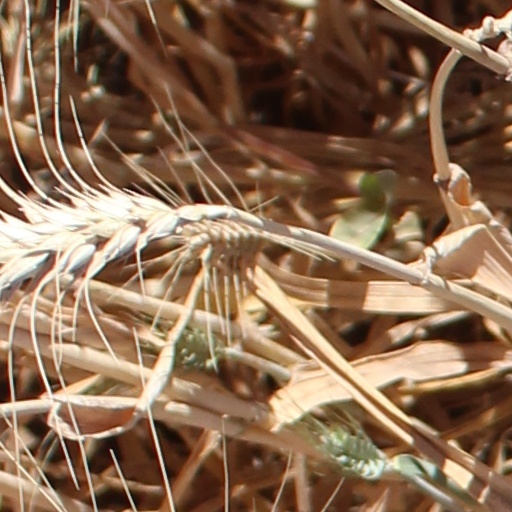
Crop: wheat